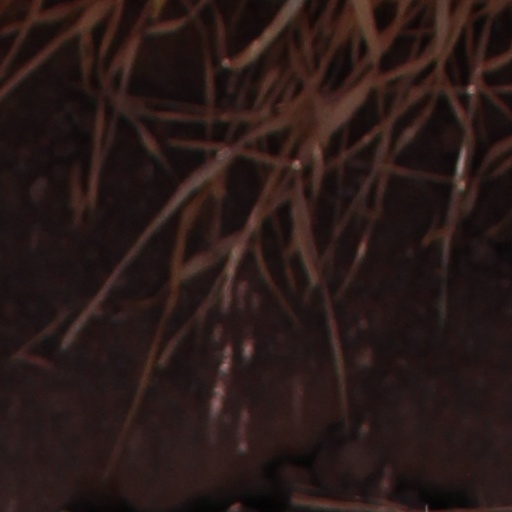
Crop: wheat